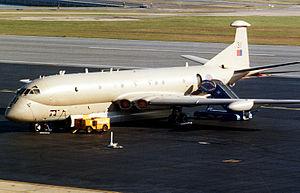
Le Hawker Siddeley Nimrod, ou British Aerospace Nimrod, était un avion de patrouille maritime quadriréacteur de la Royal Air Force. Successeur de l'Avro Shackleton à partir des années 1970, il reprenait le nom d'une des expéditions de l'explorateur polaire Ernest Shackleton.